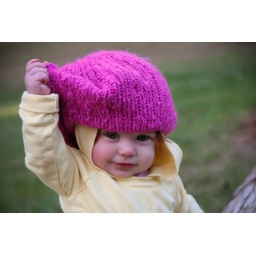
hat blues in red